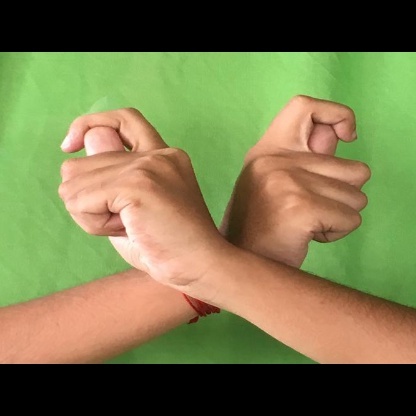
Mudra: Berunda